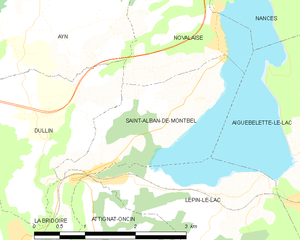
Carte des communes françaises